History of Peru

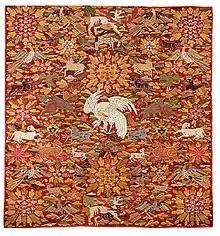
Colonial tapestry, late 17th or early 18th century. It was woven by indigenous weavers for a Spanish client, incorporating then-fashionable Chinese imagery.

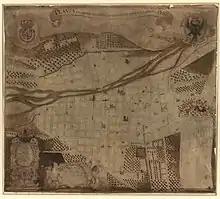
Plan of the City of Kings (Lima), 1674.

In 1542, the Spanish Crown created the Viceroyalty of Peru, which was reorganized after the arrival of Viceroy Francisco de Toledo in 1572. He put an end to the indigenous Neo-Inca State in Vilcabamba and executed Tupac Amaru I. He also sought economic development through commercial monopoly and mineral extraction, mainly from the silver mines of Potosí. He reused the Inca "mita", a forced labor program, to mobilize native communities for mining work. This organization transformed Peru into the principal source of Spanish wealth and power in South America.